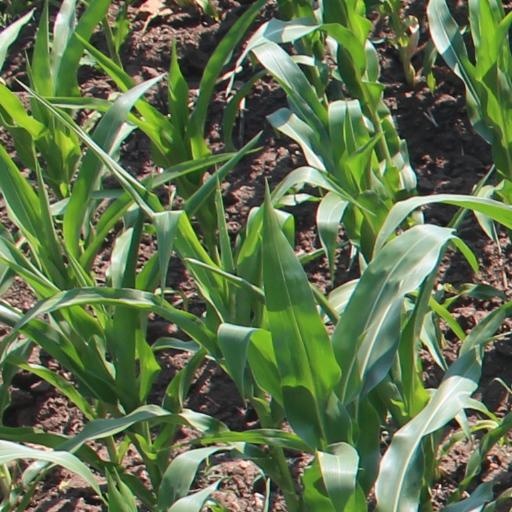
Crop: maize; corn